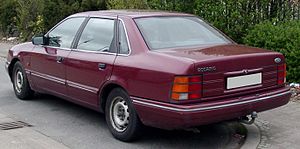
Ford Scorpio / Scorpio '85 / Scorpio '92 (1985−1994)
Ford Scorpio var en baghjulstrukket, øvre mellemklassebil bygget af Ford i Köln mellem foråret 1985 og sommeren 1998. I perioder fandtes der også versioner med firehjulstræk.